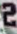
Number: 2